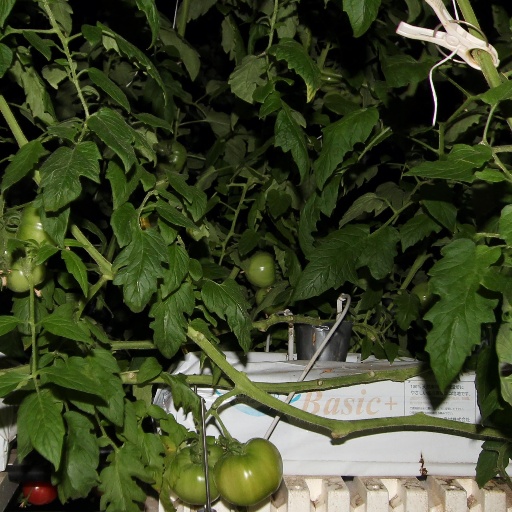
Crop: tomato